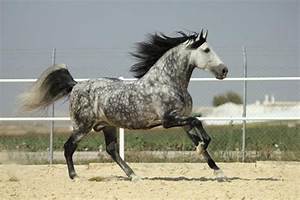
Label: horse